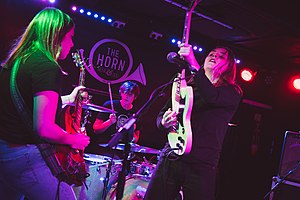
Baby in Vain
Baby in Vain er et band fra Danmark som består af Lola Hammerich, Benedicte Pierleoni og Andrea Thuesen. Bandet blev dannet i 2010 og musikken kan beskrives som grunge, blues og indie-inspireret gitarbaseret noise rock.